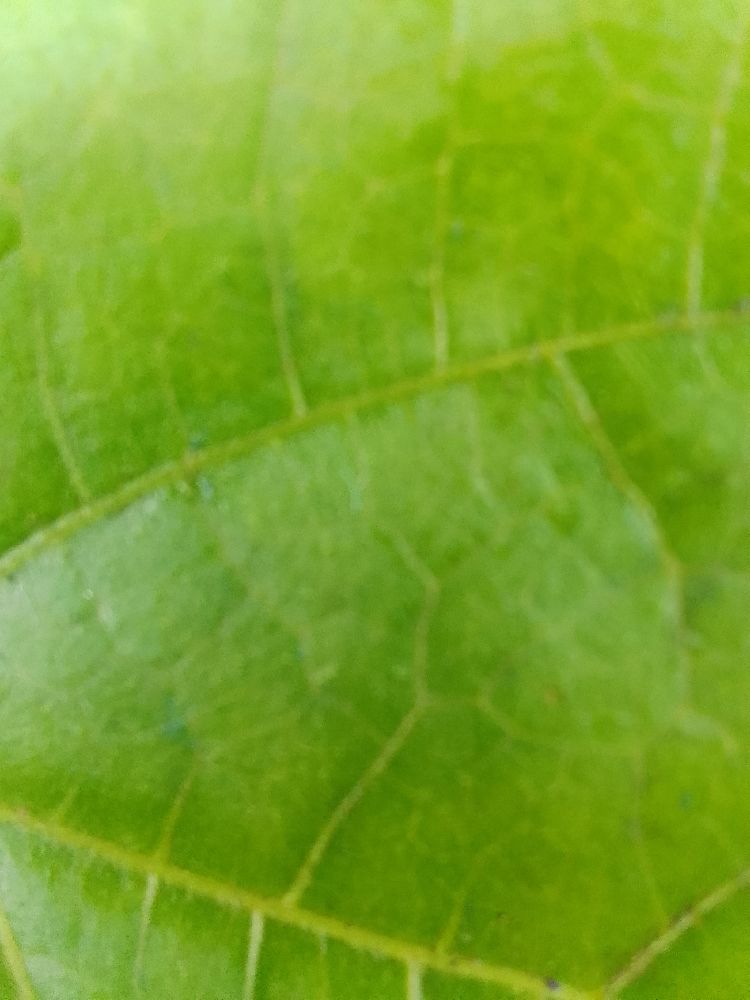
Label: healthy